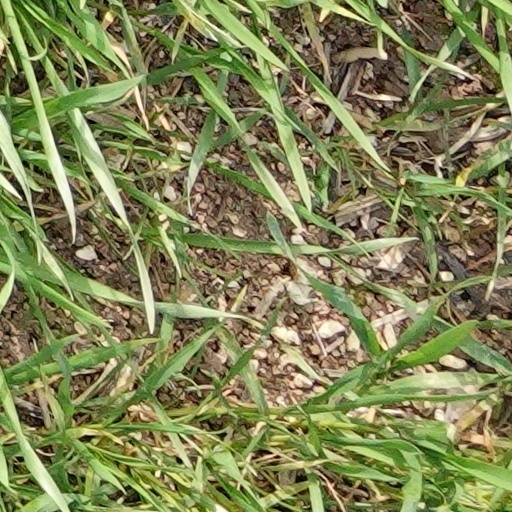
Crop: wheat